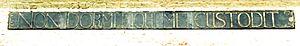
Le psaume 121 est l'un des quinze cantiques des degrés, appelés aussi chants des montées. Il est appelé en latin Levavi oculos.